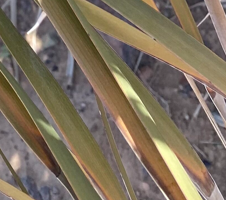
Label: Potassium Deficiency